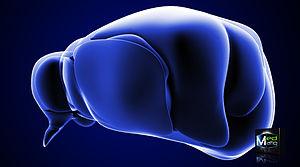
Le thalamus est une structure anatomique paire de substance grise cérébrale diencéphalique. Les deux thalami sont situés de part et d'autre du IIIᵉ ventricule dont ils constituent les parois latérales. Situé en position intermédiaire entre cortex et tronc cérébral, le thalamus a principalement une fonction de relais et d'intégration des afférences sensitives et sensorielles et des efférences motrices, ainsi que de régulation de la conscience, de la vigilance et du sommeil.